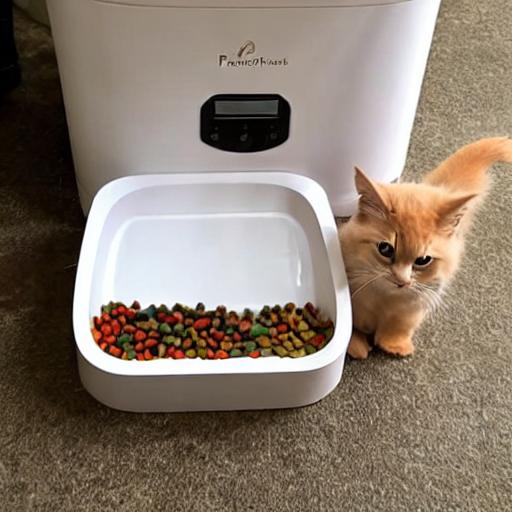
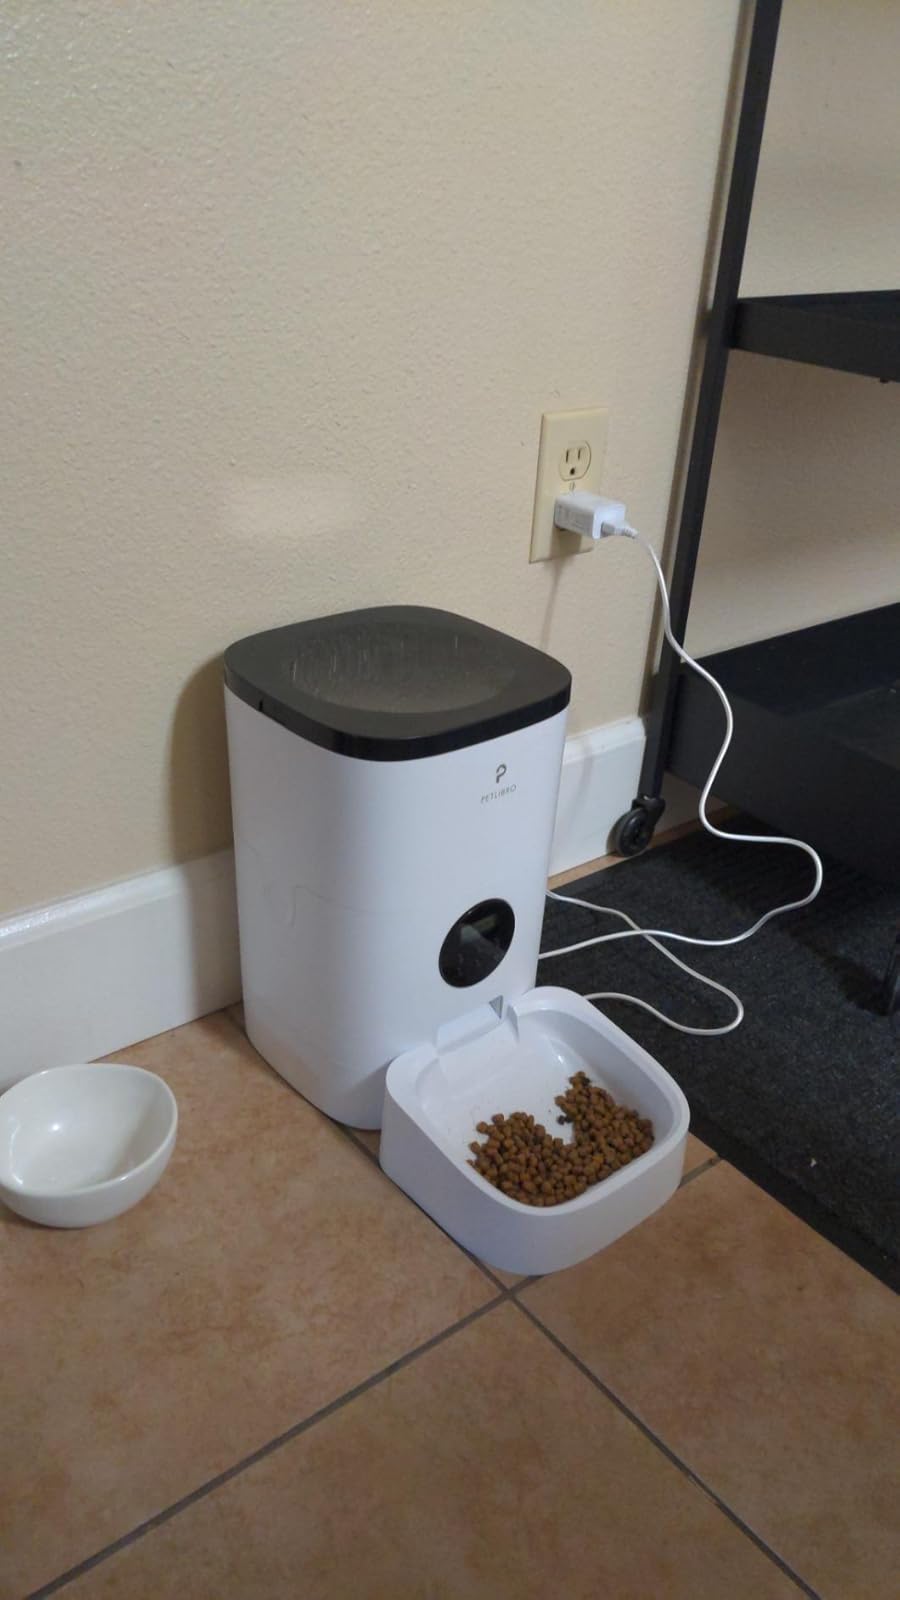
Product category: items_feeder
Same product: no